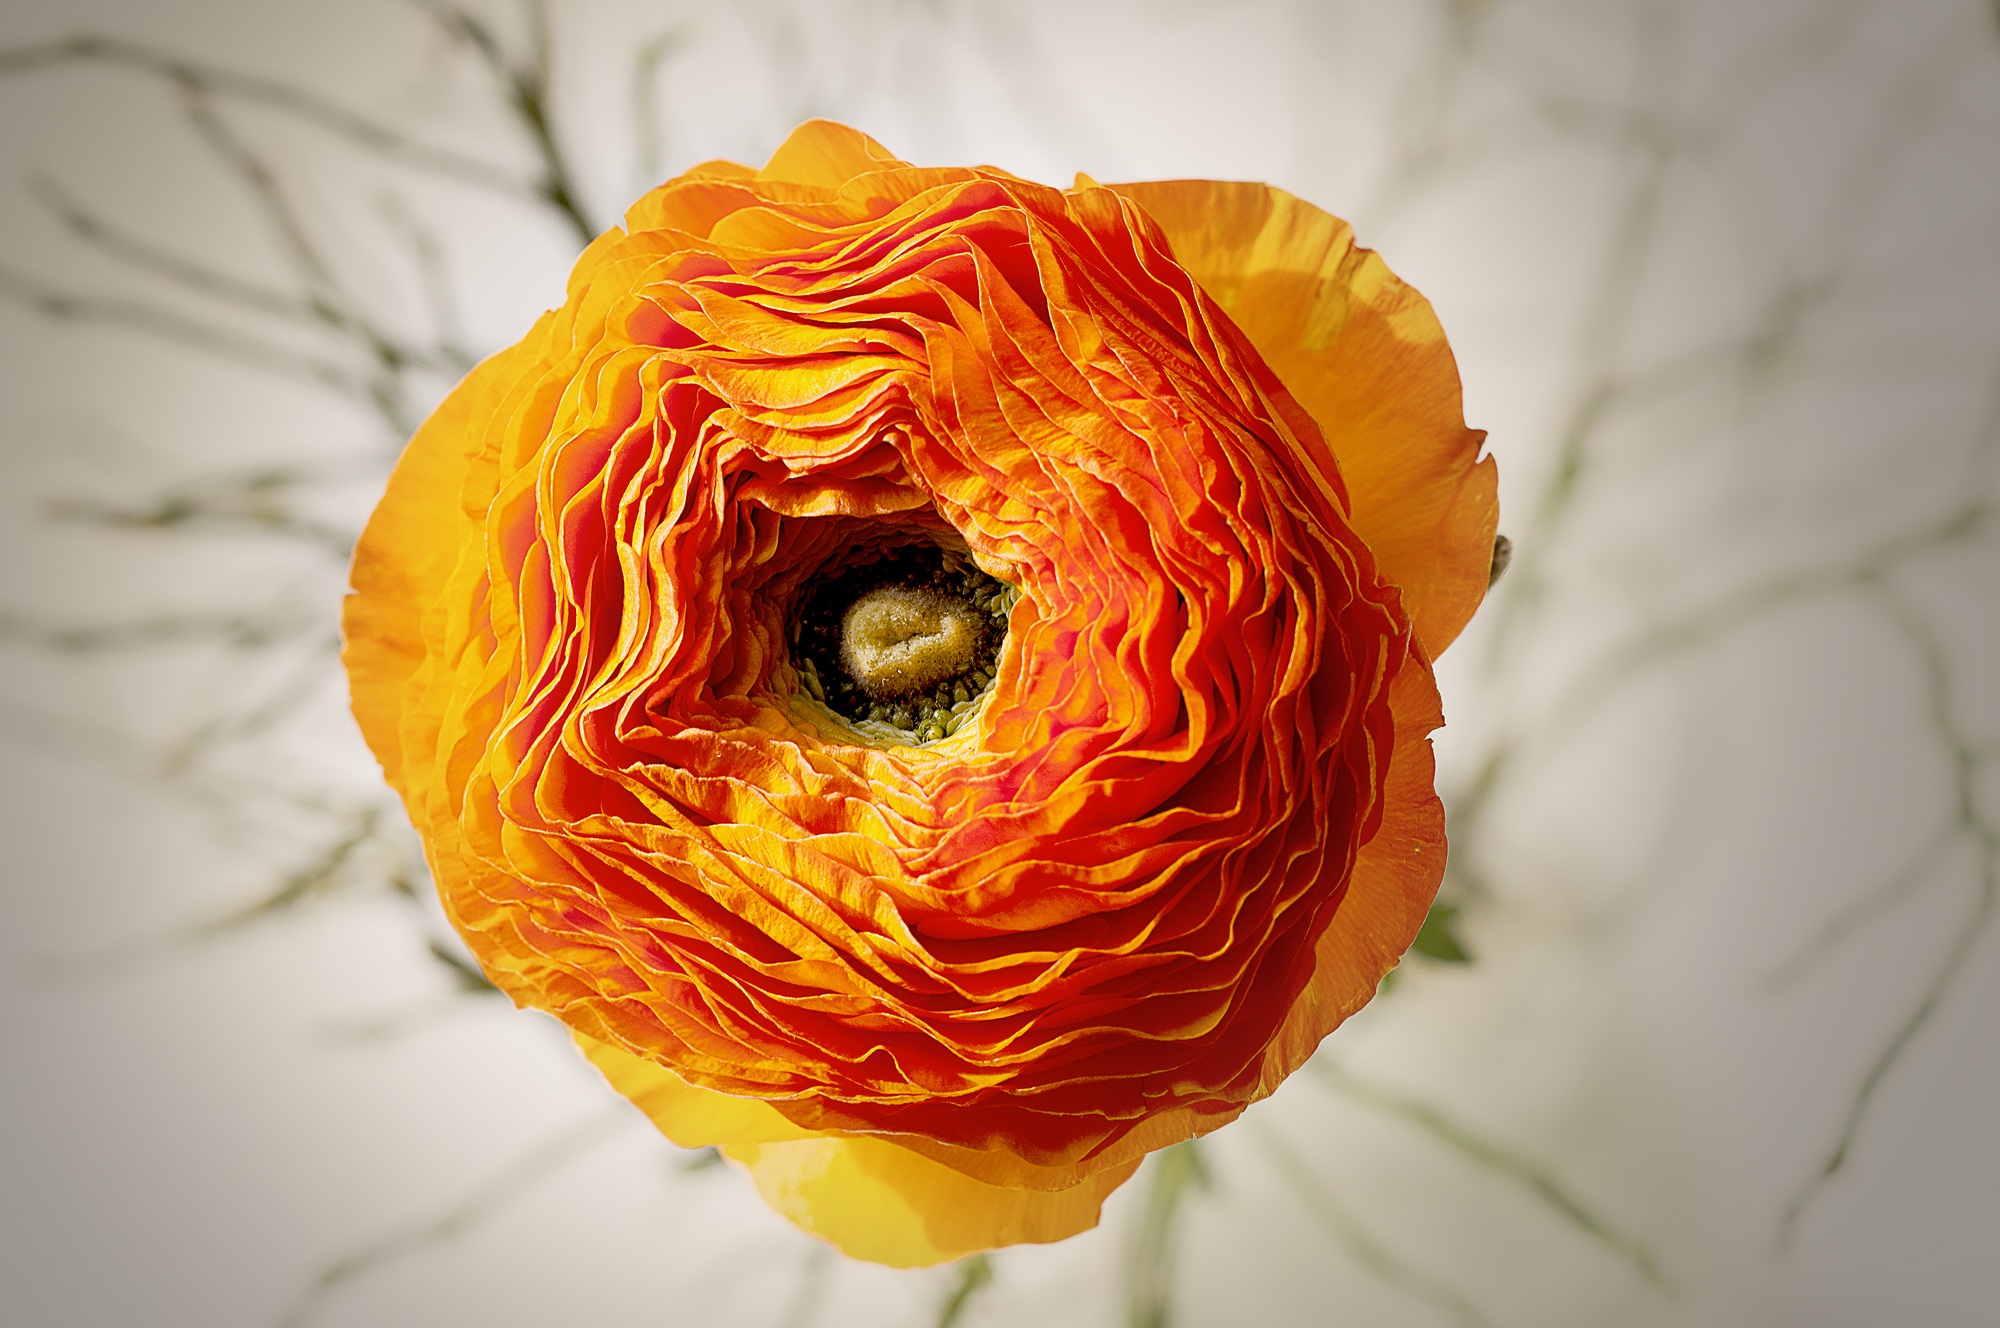
blossom, plant, photography, flower, petal, bloom, rose, orange, red, color, yellow, close, flora, close up, petals, bright, poppy, ranunculus, macro photography, flowering plant, garden roses, rose family, flower bouquet, plant stem, land plant